Virginia Meriwether Davies

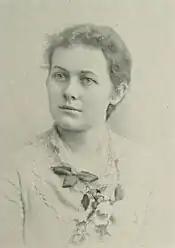

There was a lot of gossip after she shot and killed her husband even though everyone including the victim agreed it was self-defence. To avoid this, Virginia Meriwether Davis did not go home but went to New York to study medicine at the New York Infirmary for Indigent Women and Children of which Dr. Emily Blackwell was founder and dean. She was graduated in 1886 from the Woman's Medical College with the honors of her class, becoming one of the first female doctors in the United States, and remained in New York to practice.